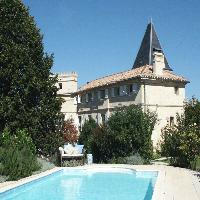
Weather: sun or clear